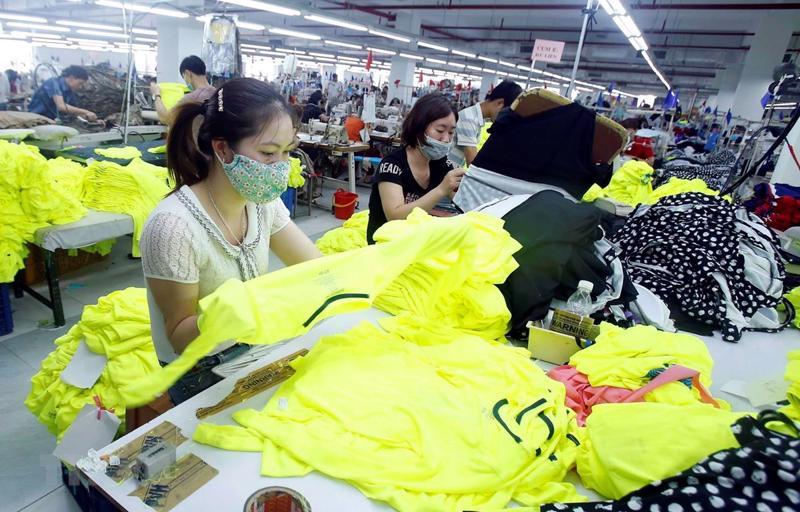
có nhiều người xuất hiện ở bên trong của một khu xưởng